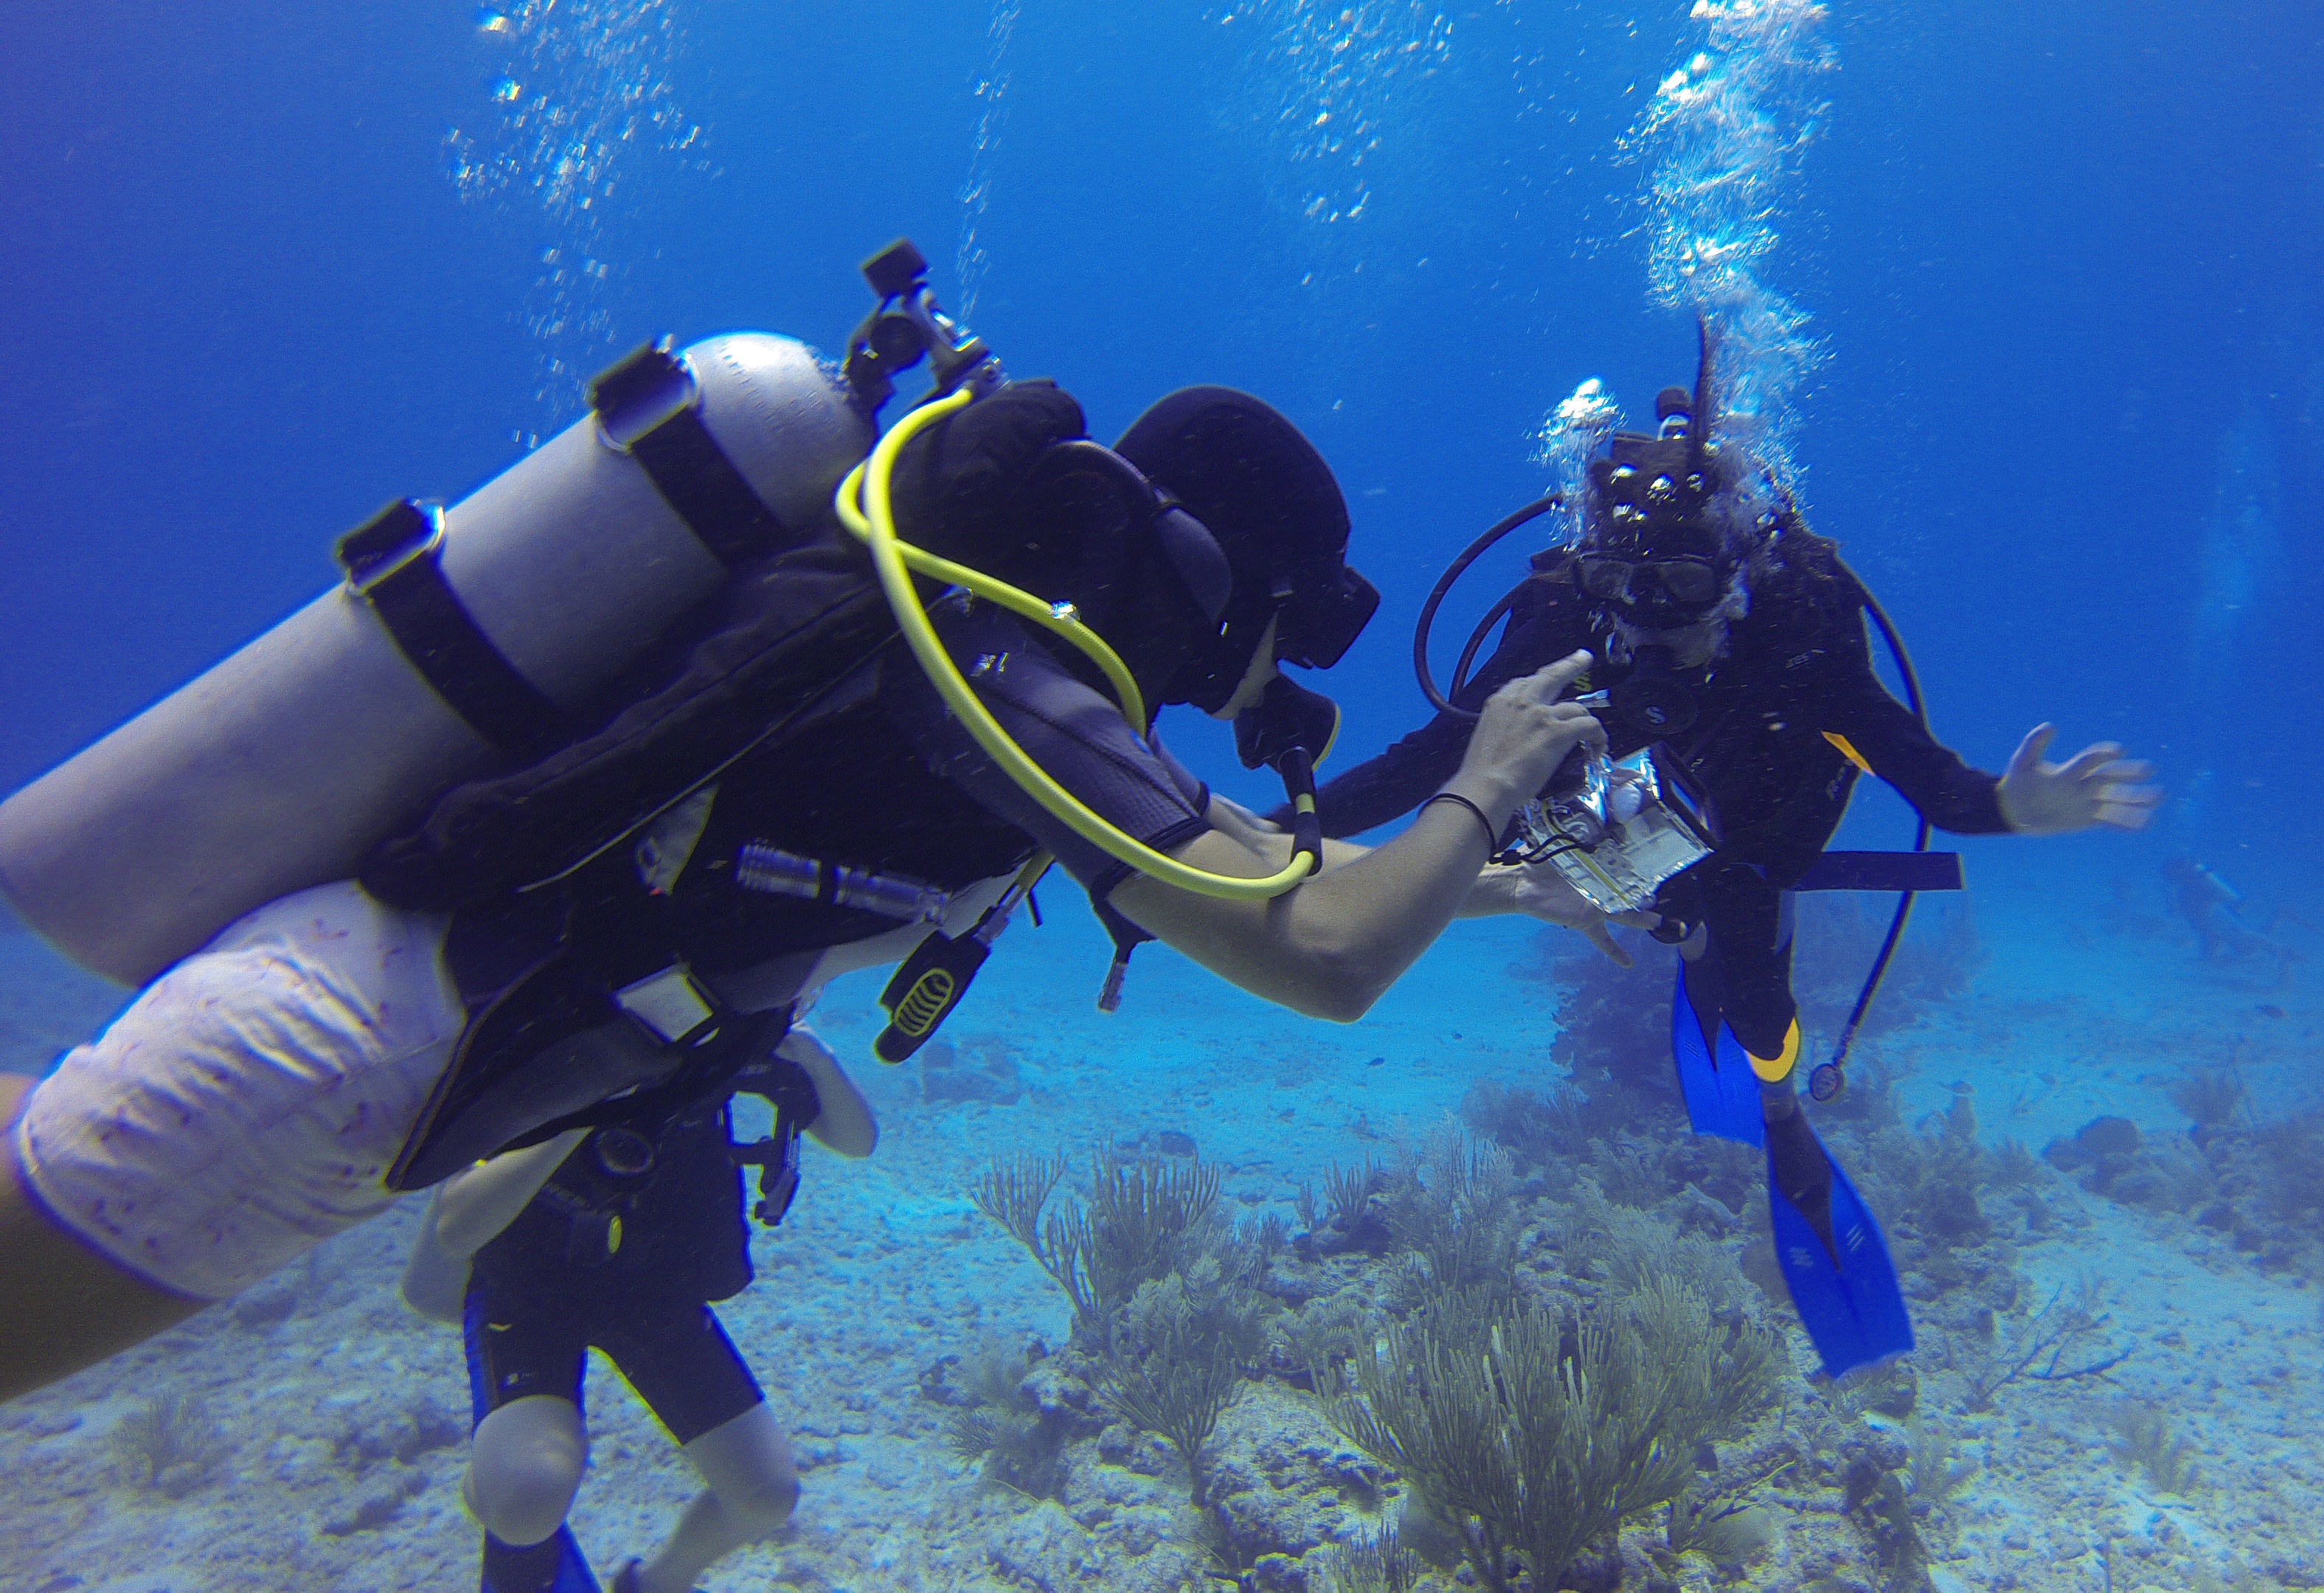
recreation, diving, underwater, biology, sports, bottles, water sport, scuba diving, outdoor recreation, marine biology, underwater diving, divemaster, bubbles fins